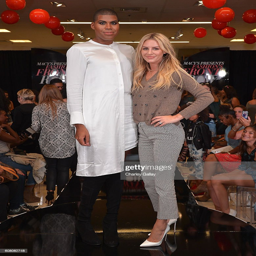
man and writer attend front row in filming location .